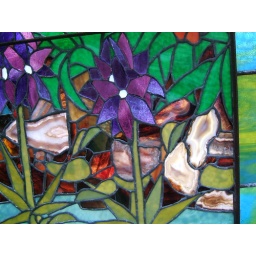
Detail of stained glass window by the women's restroom